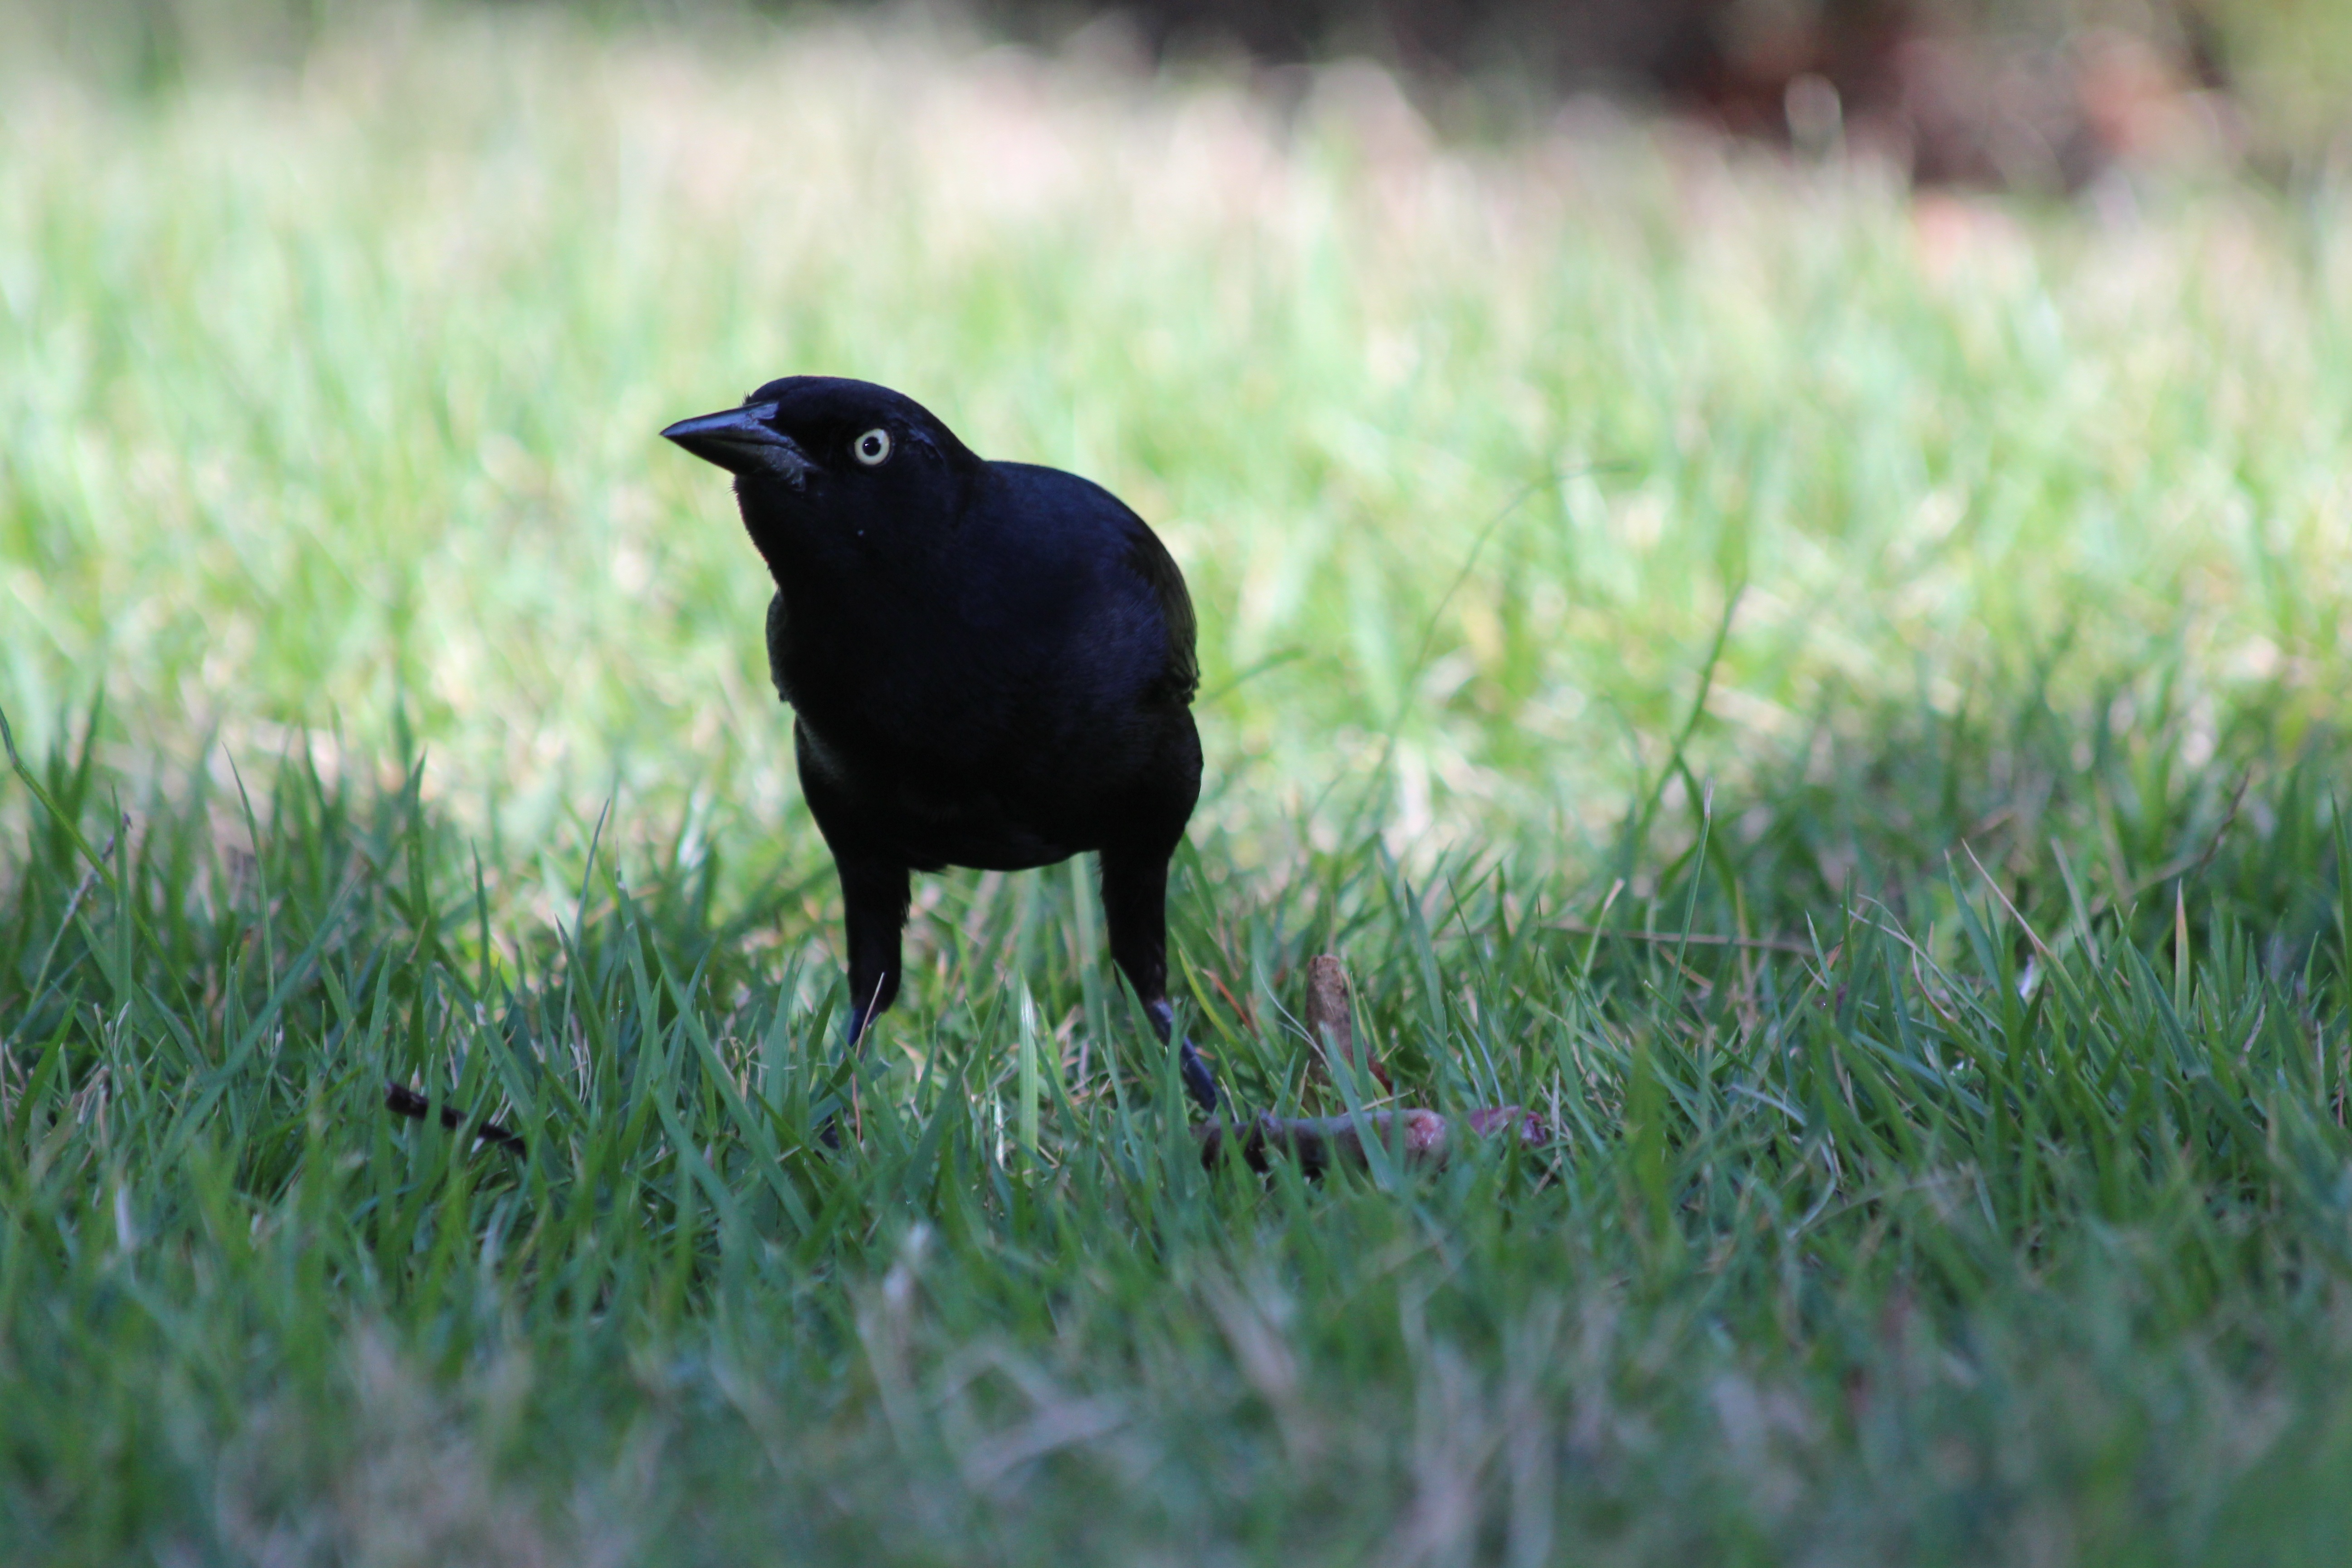
grass, bird, meadow, prairie, wildlife, green, beak, fauna, animals, vertebrate, living nature, green grass, feathered race, animals in nature, green background, black bird, perching bird, antillean grakl, quiscalus niger